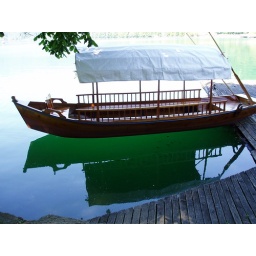
Translucent green water in Lake Bled, Slovenia